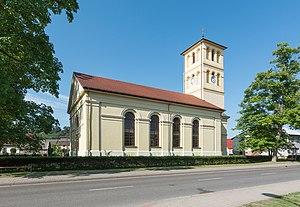
Glisno est un village polonais de la gmina de Lubniewice dans la powiat de Sulęcin de la voïvodie de Lubusz dans l'ouest de la Pologne.